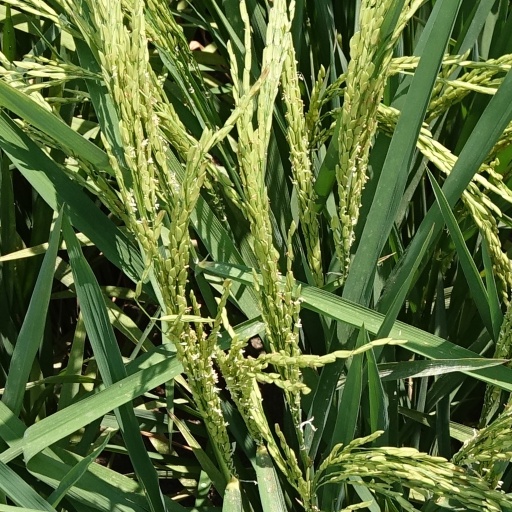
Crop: rice